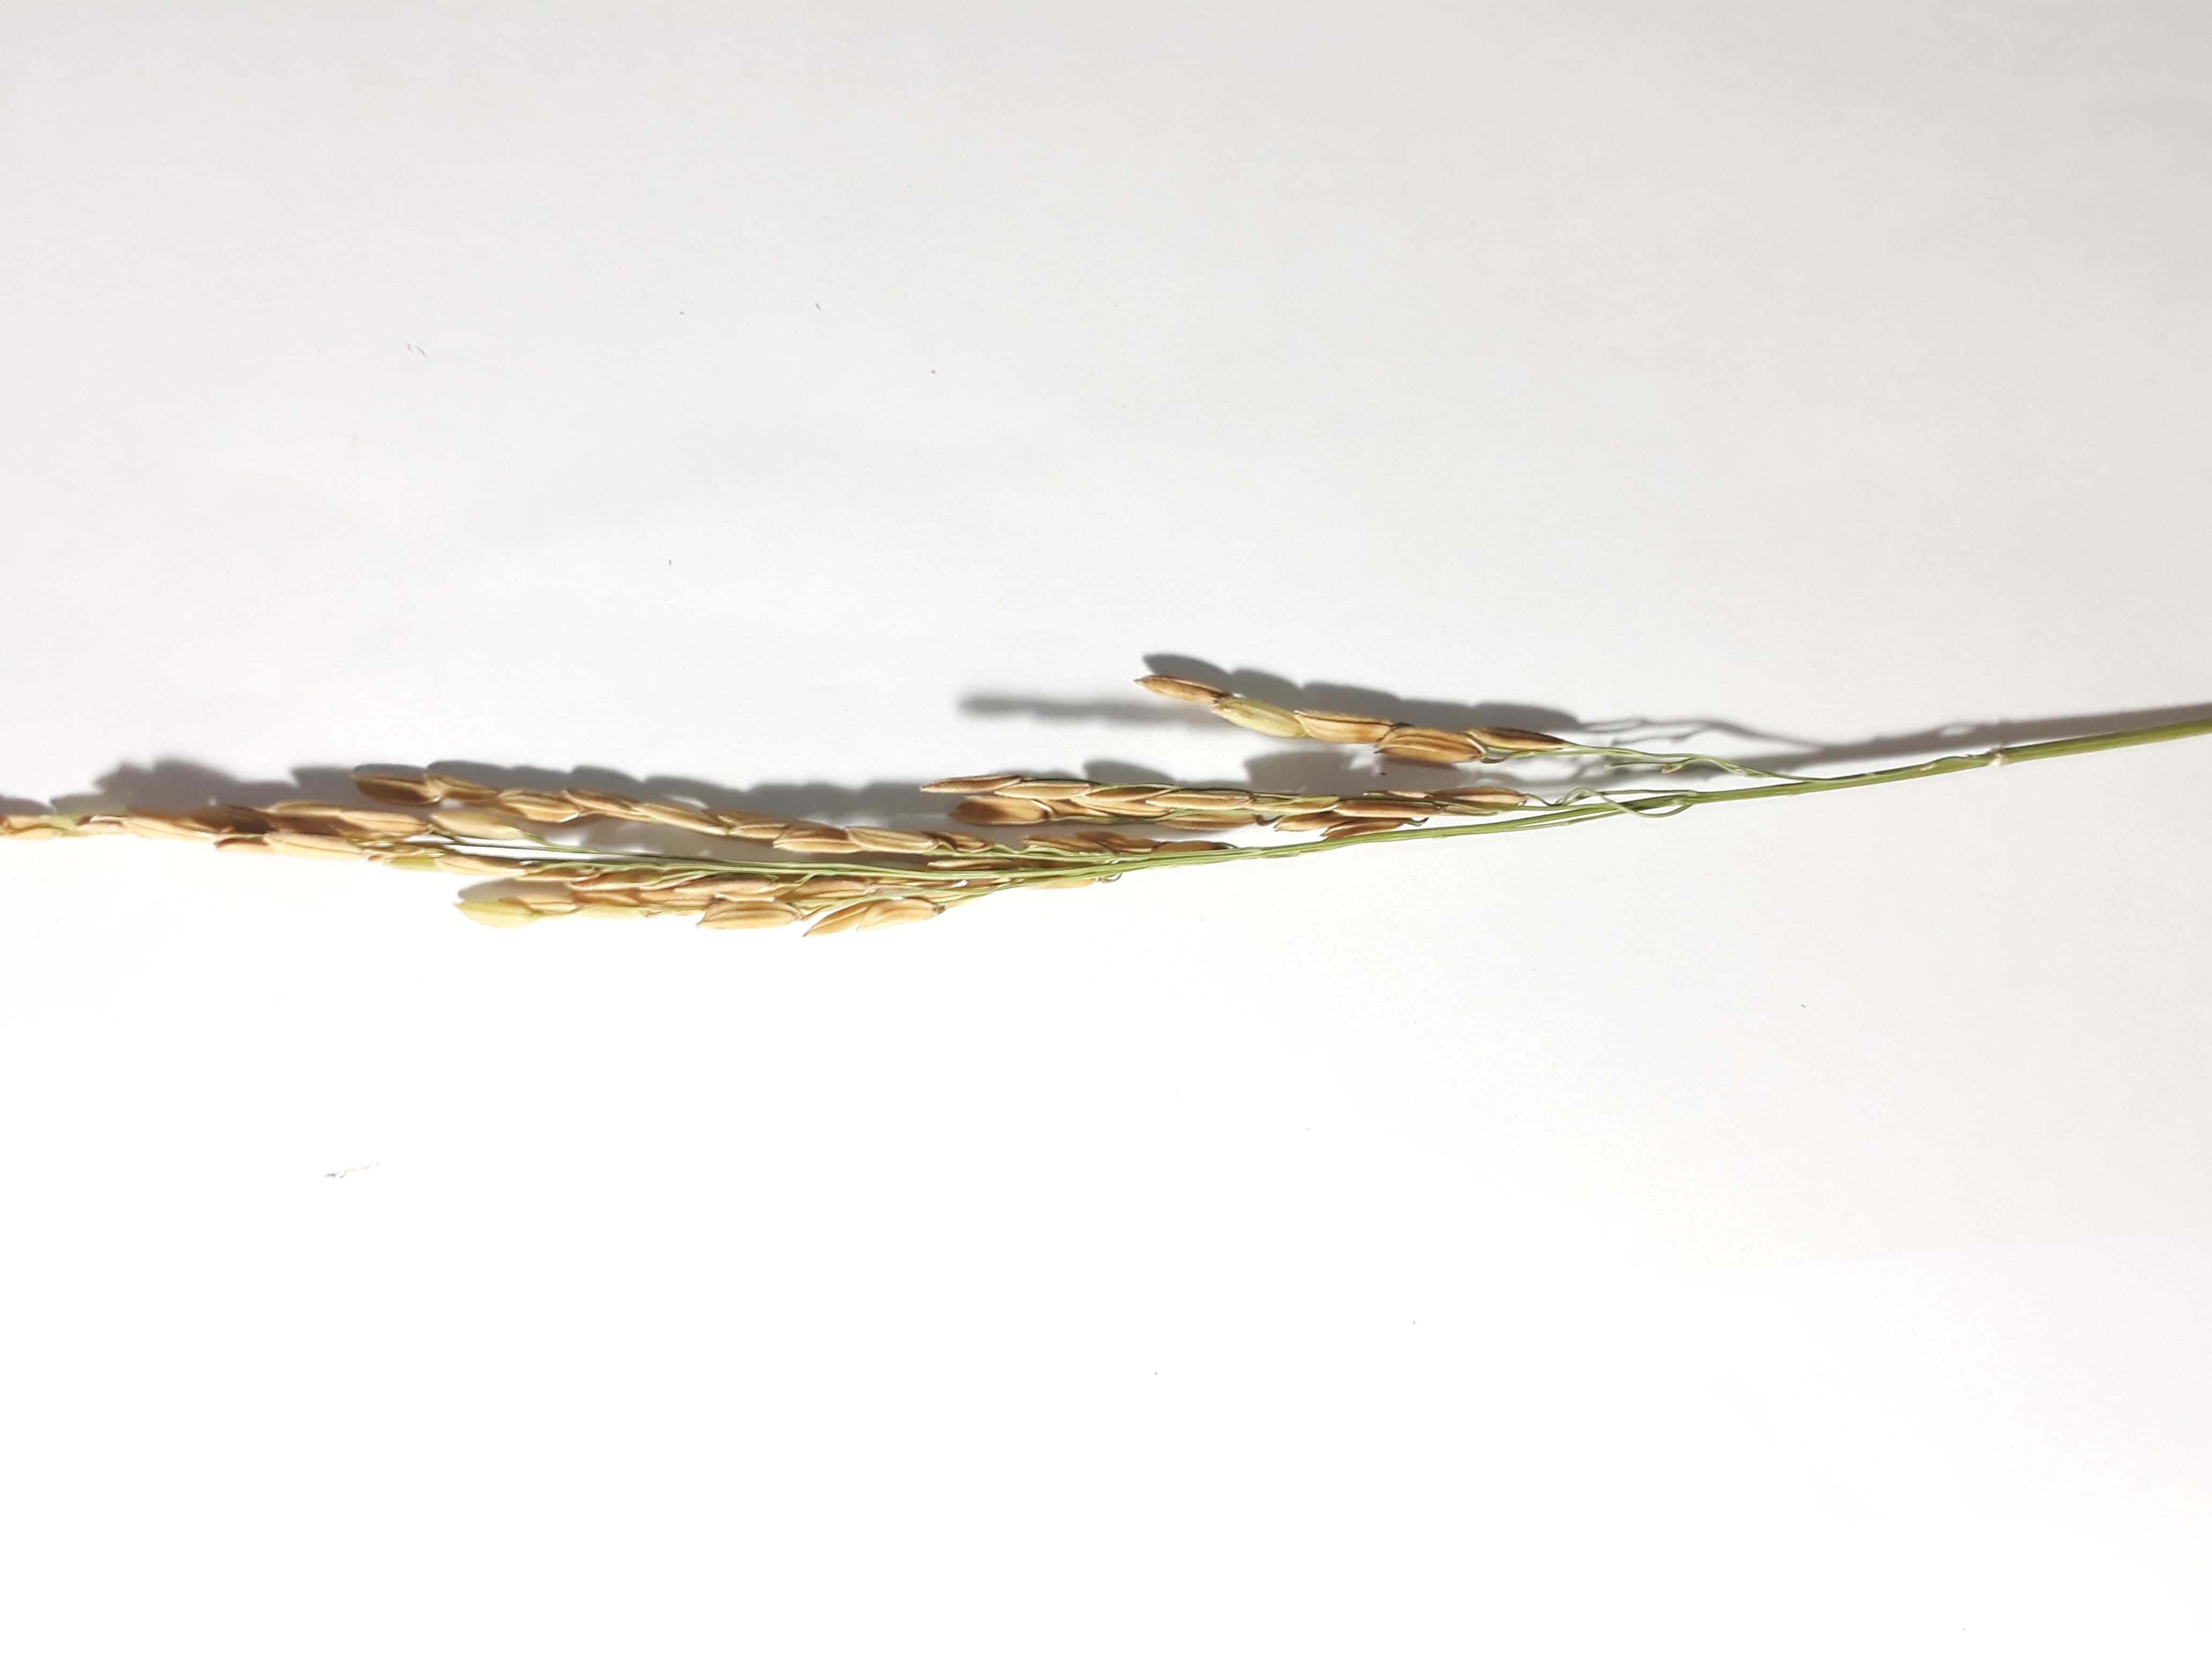
Label: Very Damage